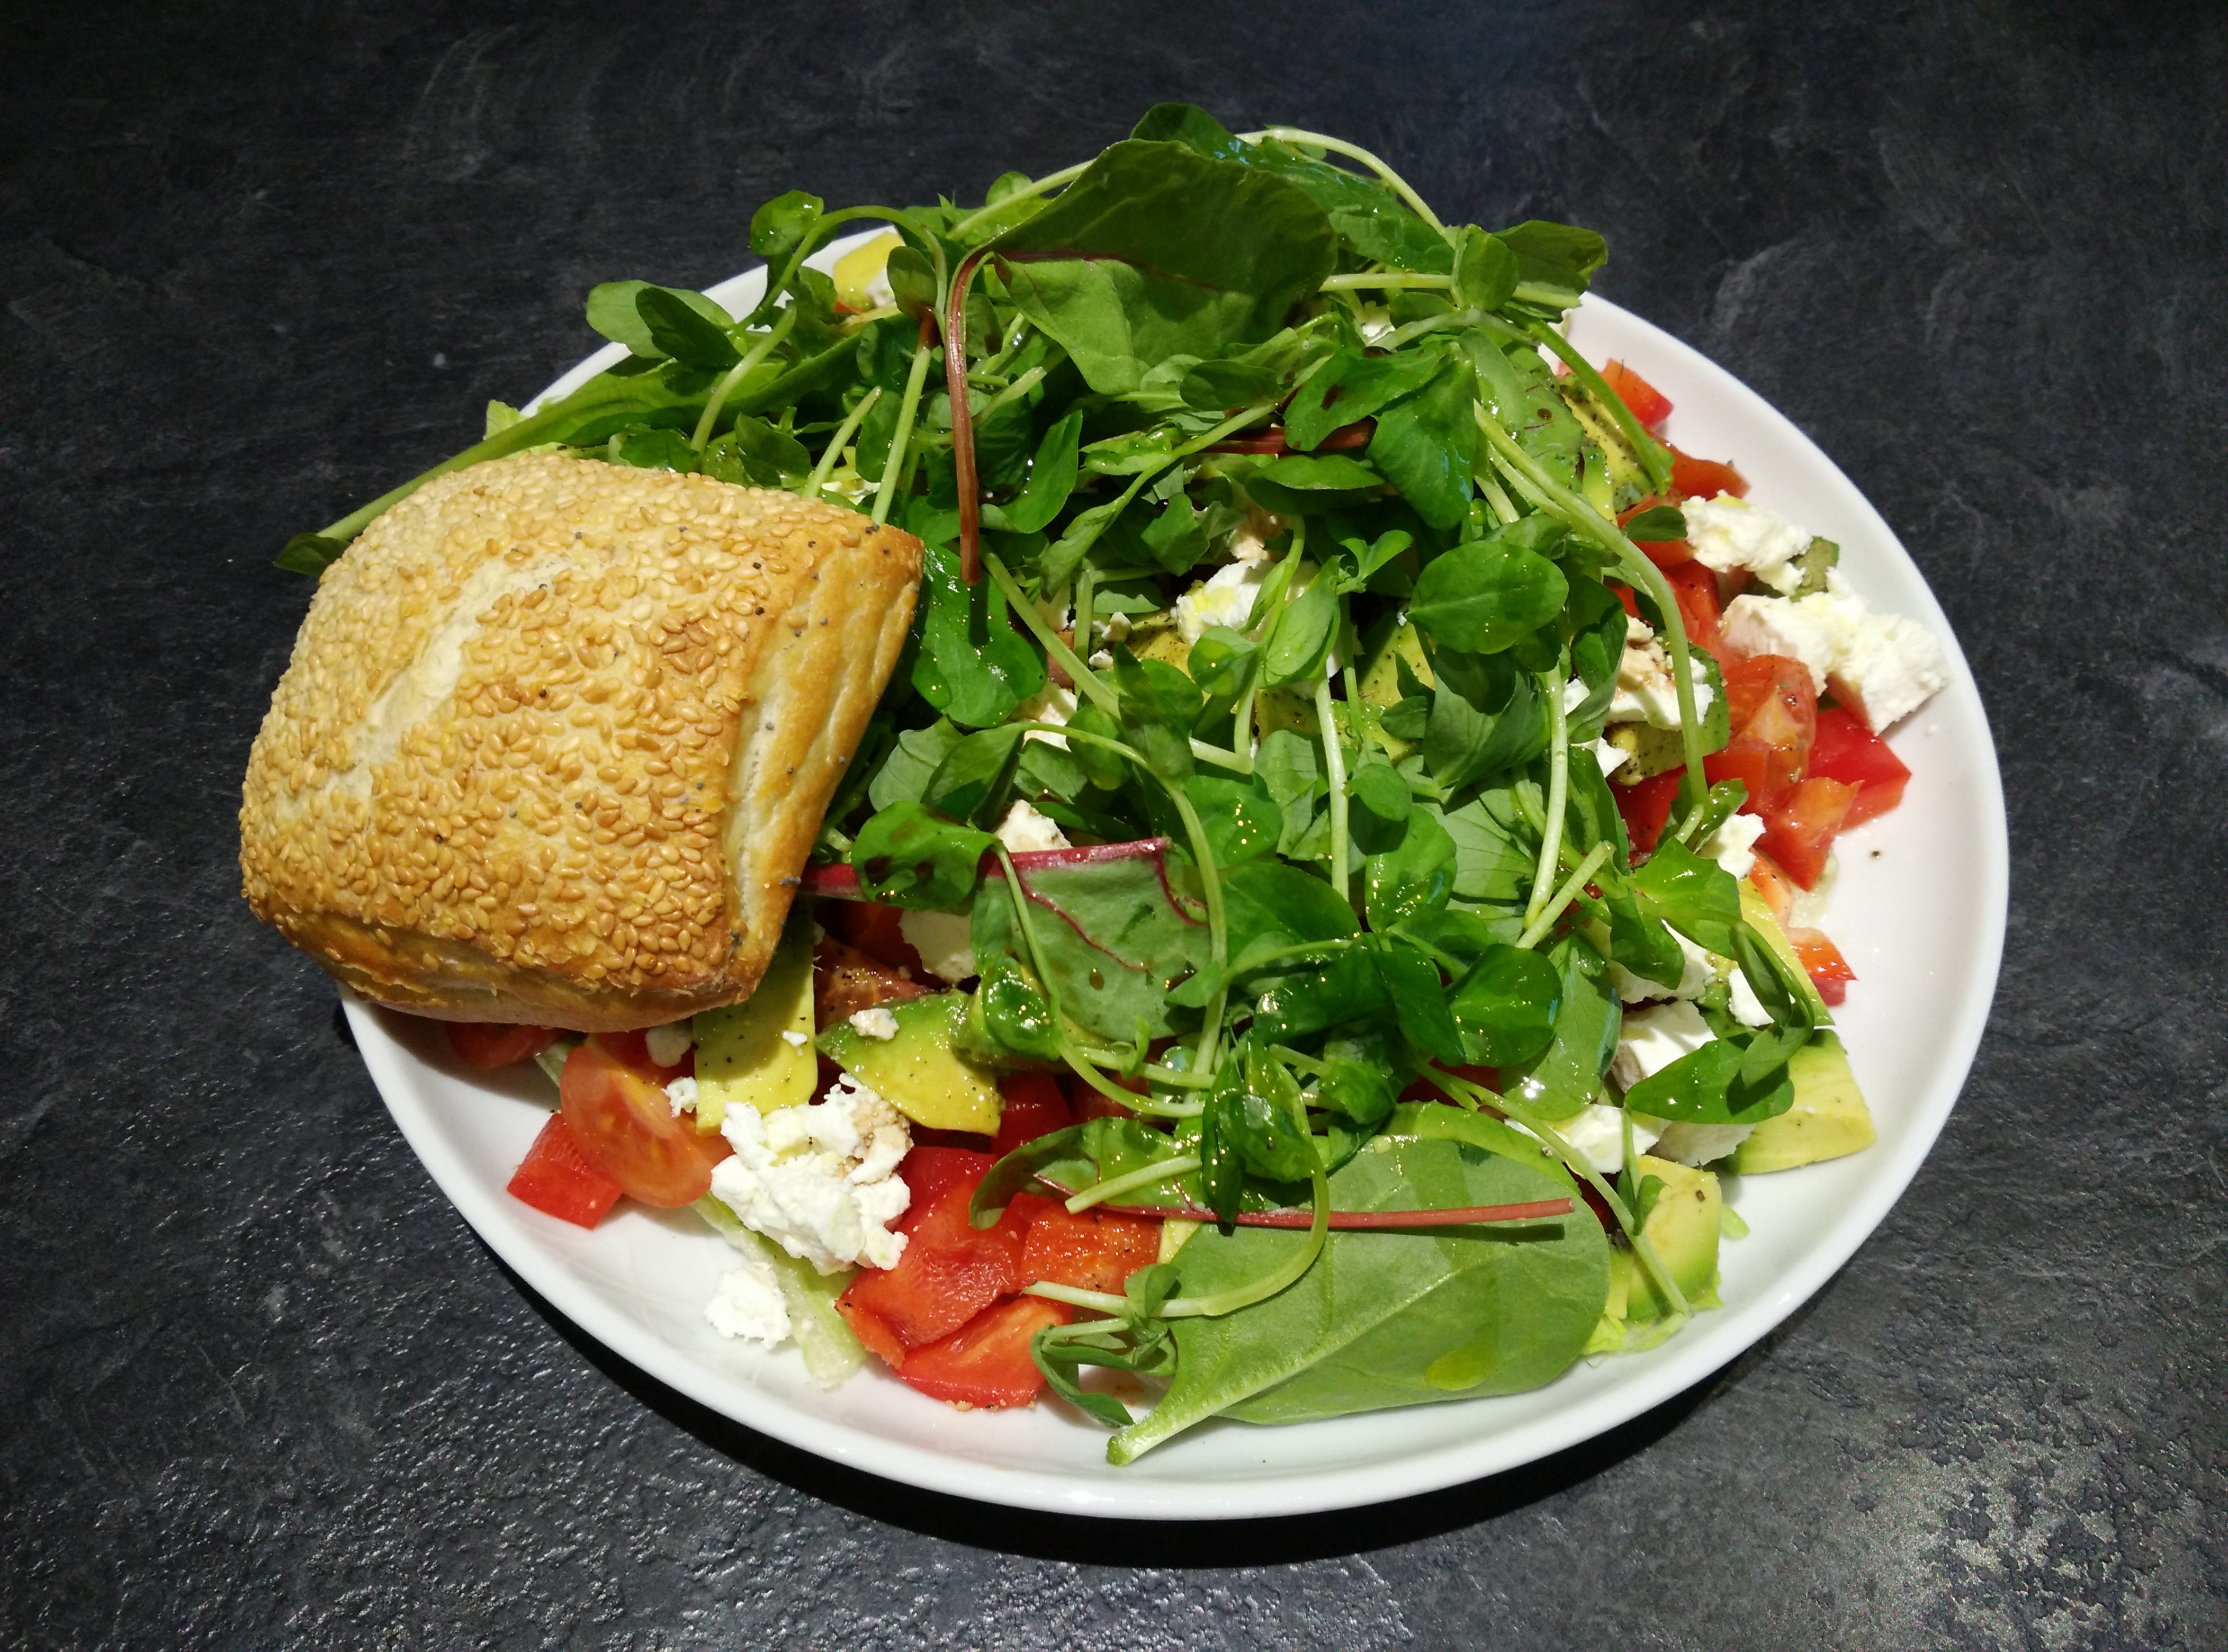
dish, meal, food, salad, vegetable, recipe, avocado, breakfast, healthy, cuisine, tomato, vegetarian food, mixed salad, paprika, caesar salad, feta cheese, feta, sesame seed bun, leaf vegetable, spinach salad, fattoush